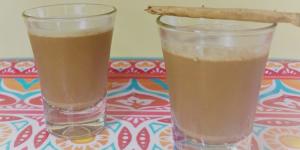
chicha andina